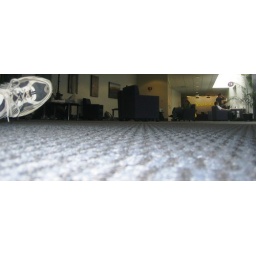
slept on the floor near the copy machine because I packed my tent... but not my tent poles or stakes